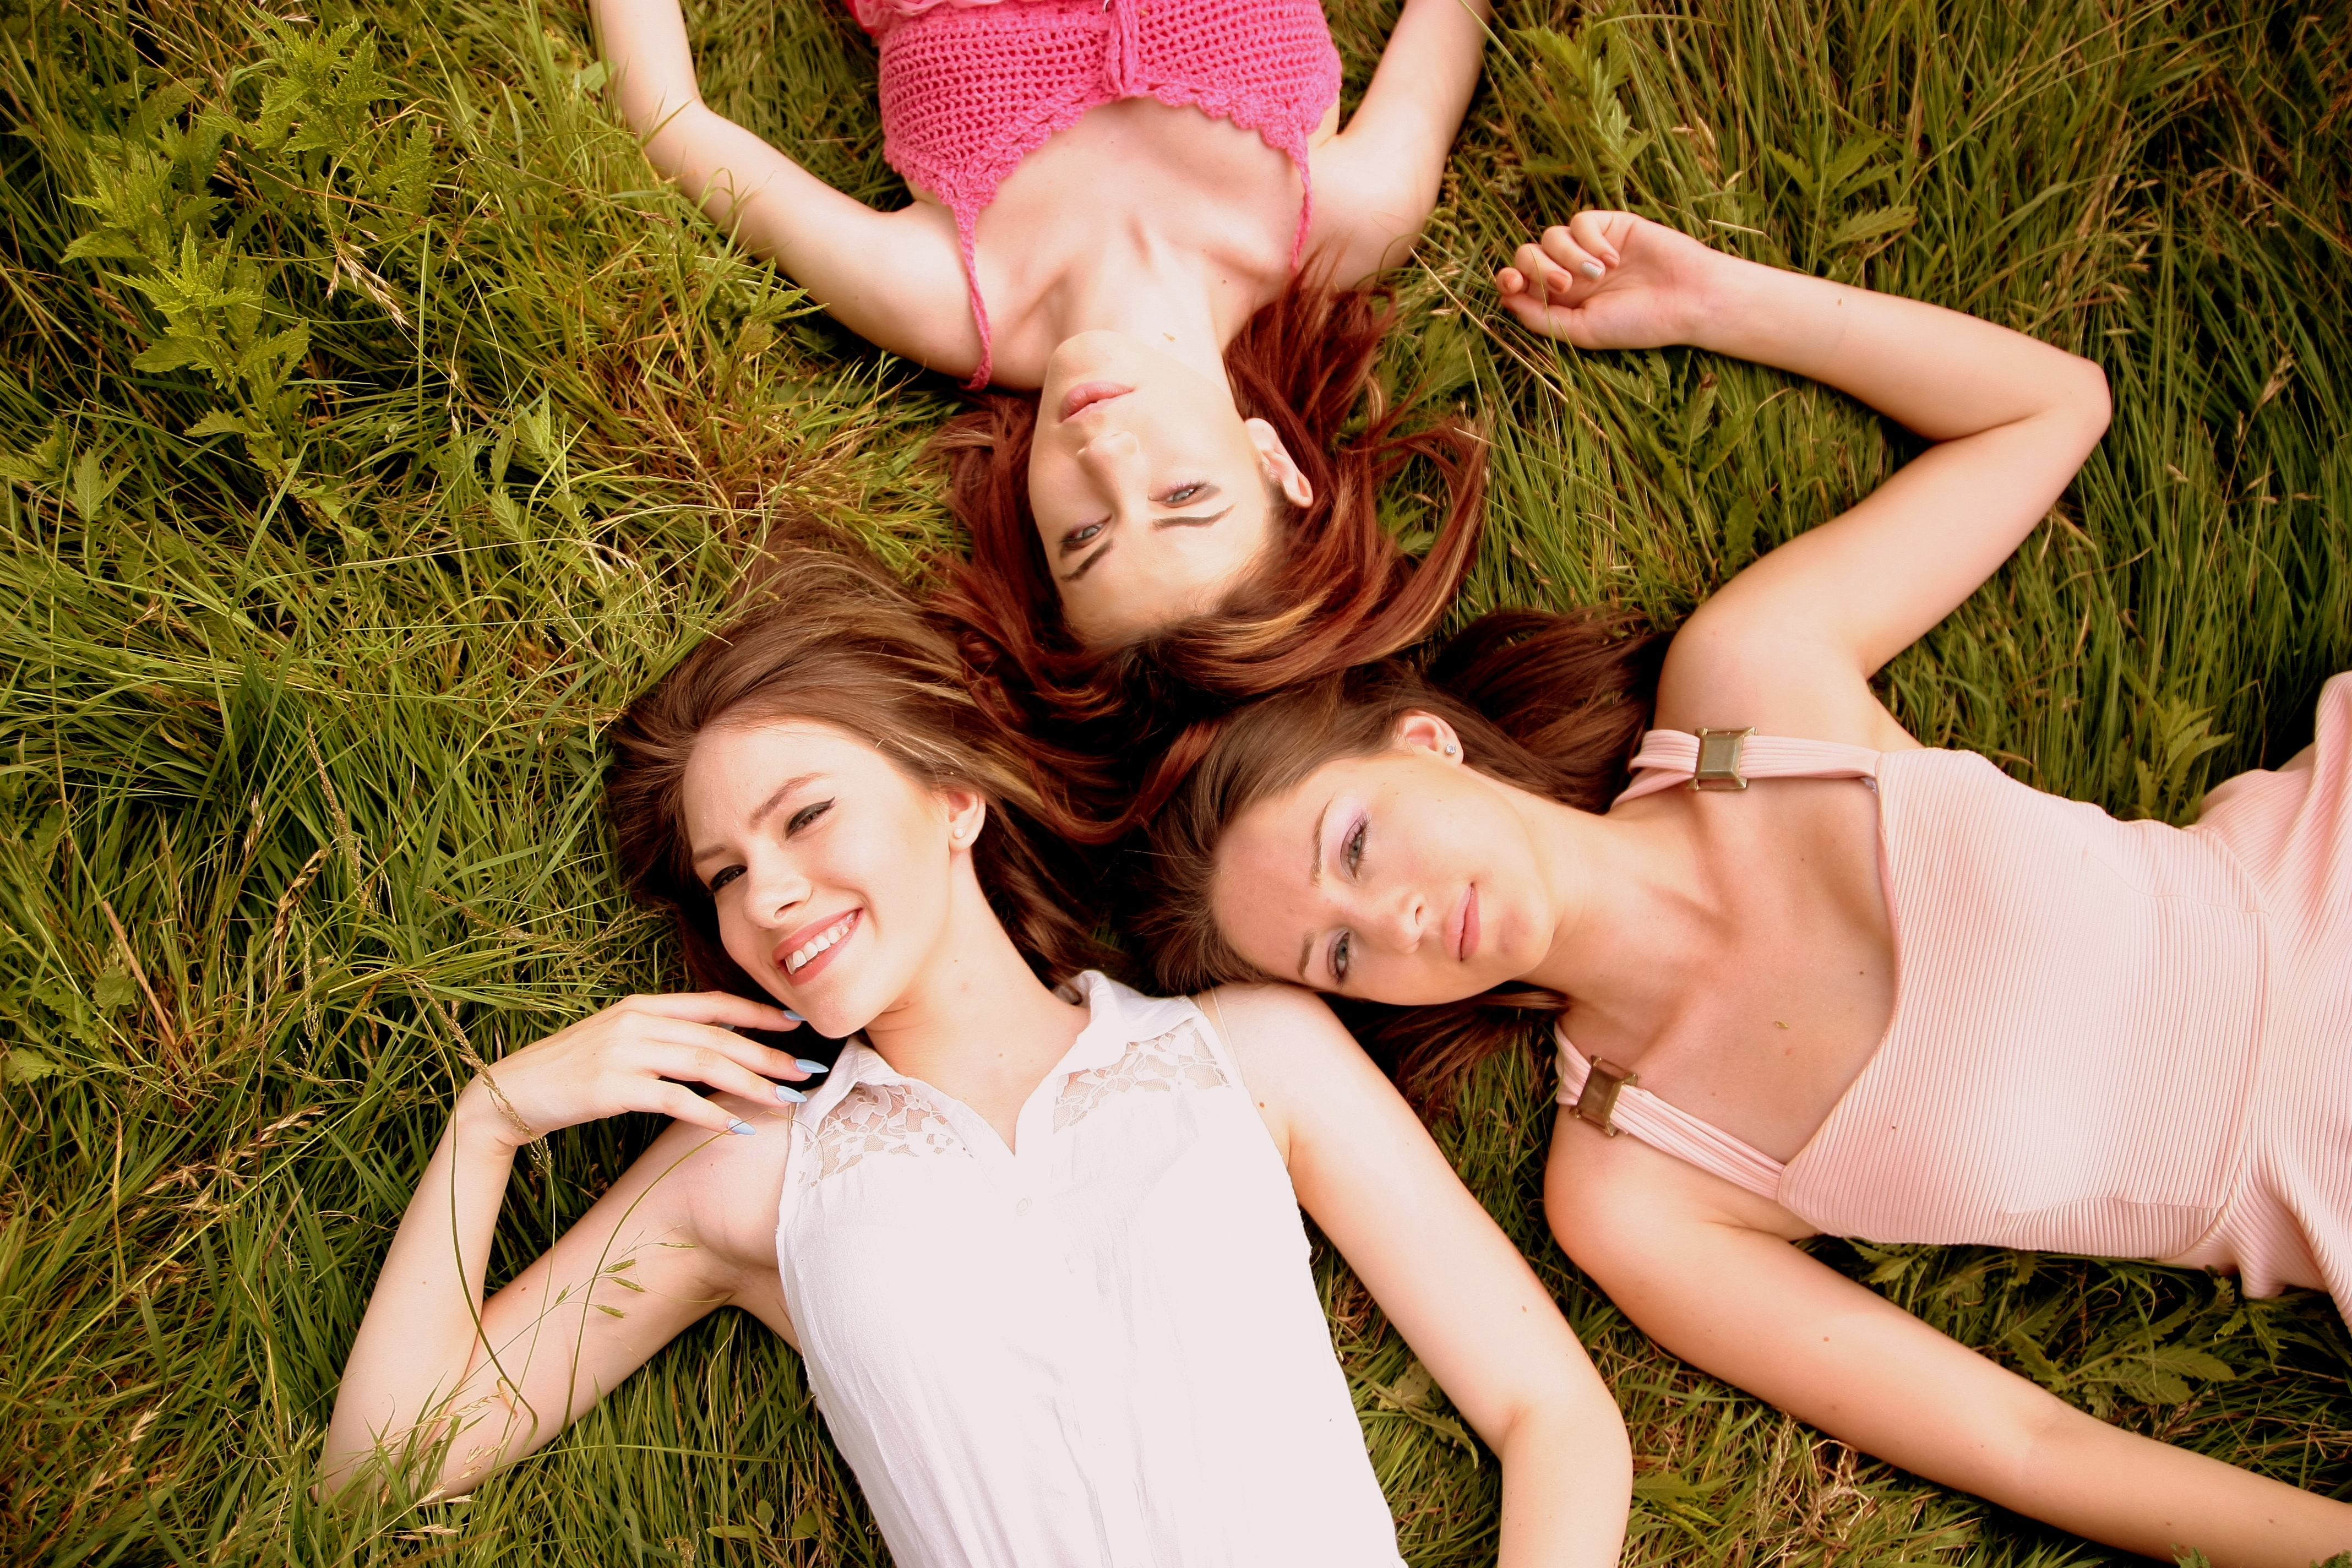
nature, grass, woman, photography, model, romance, buddy, girls, three, beauty, dresses, photo shoot, portrait photography